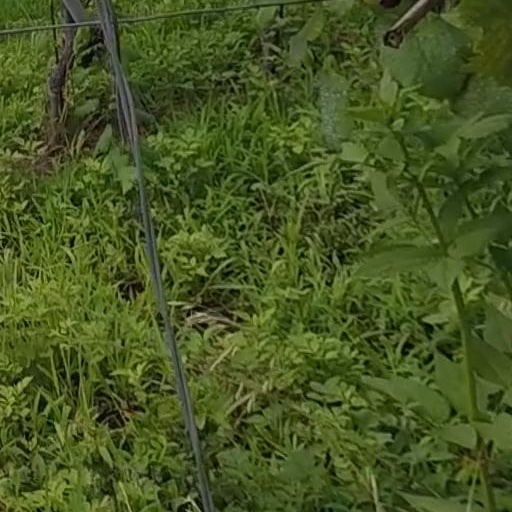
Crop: grape